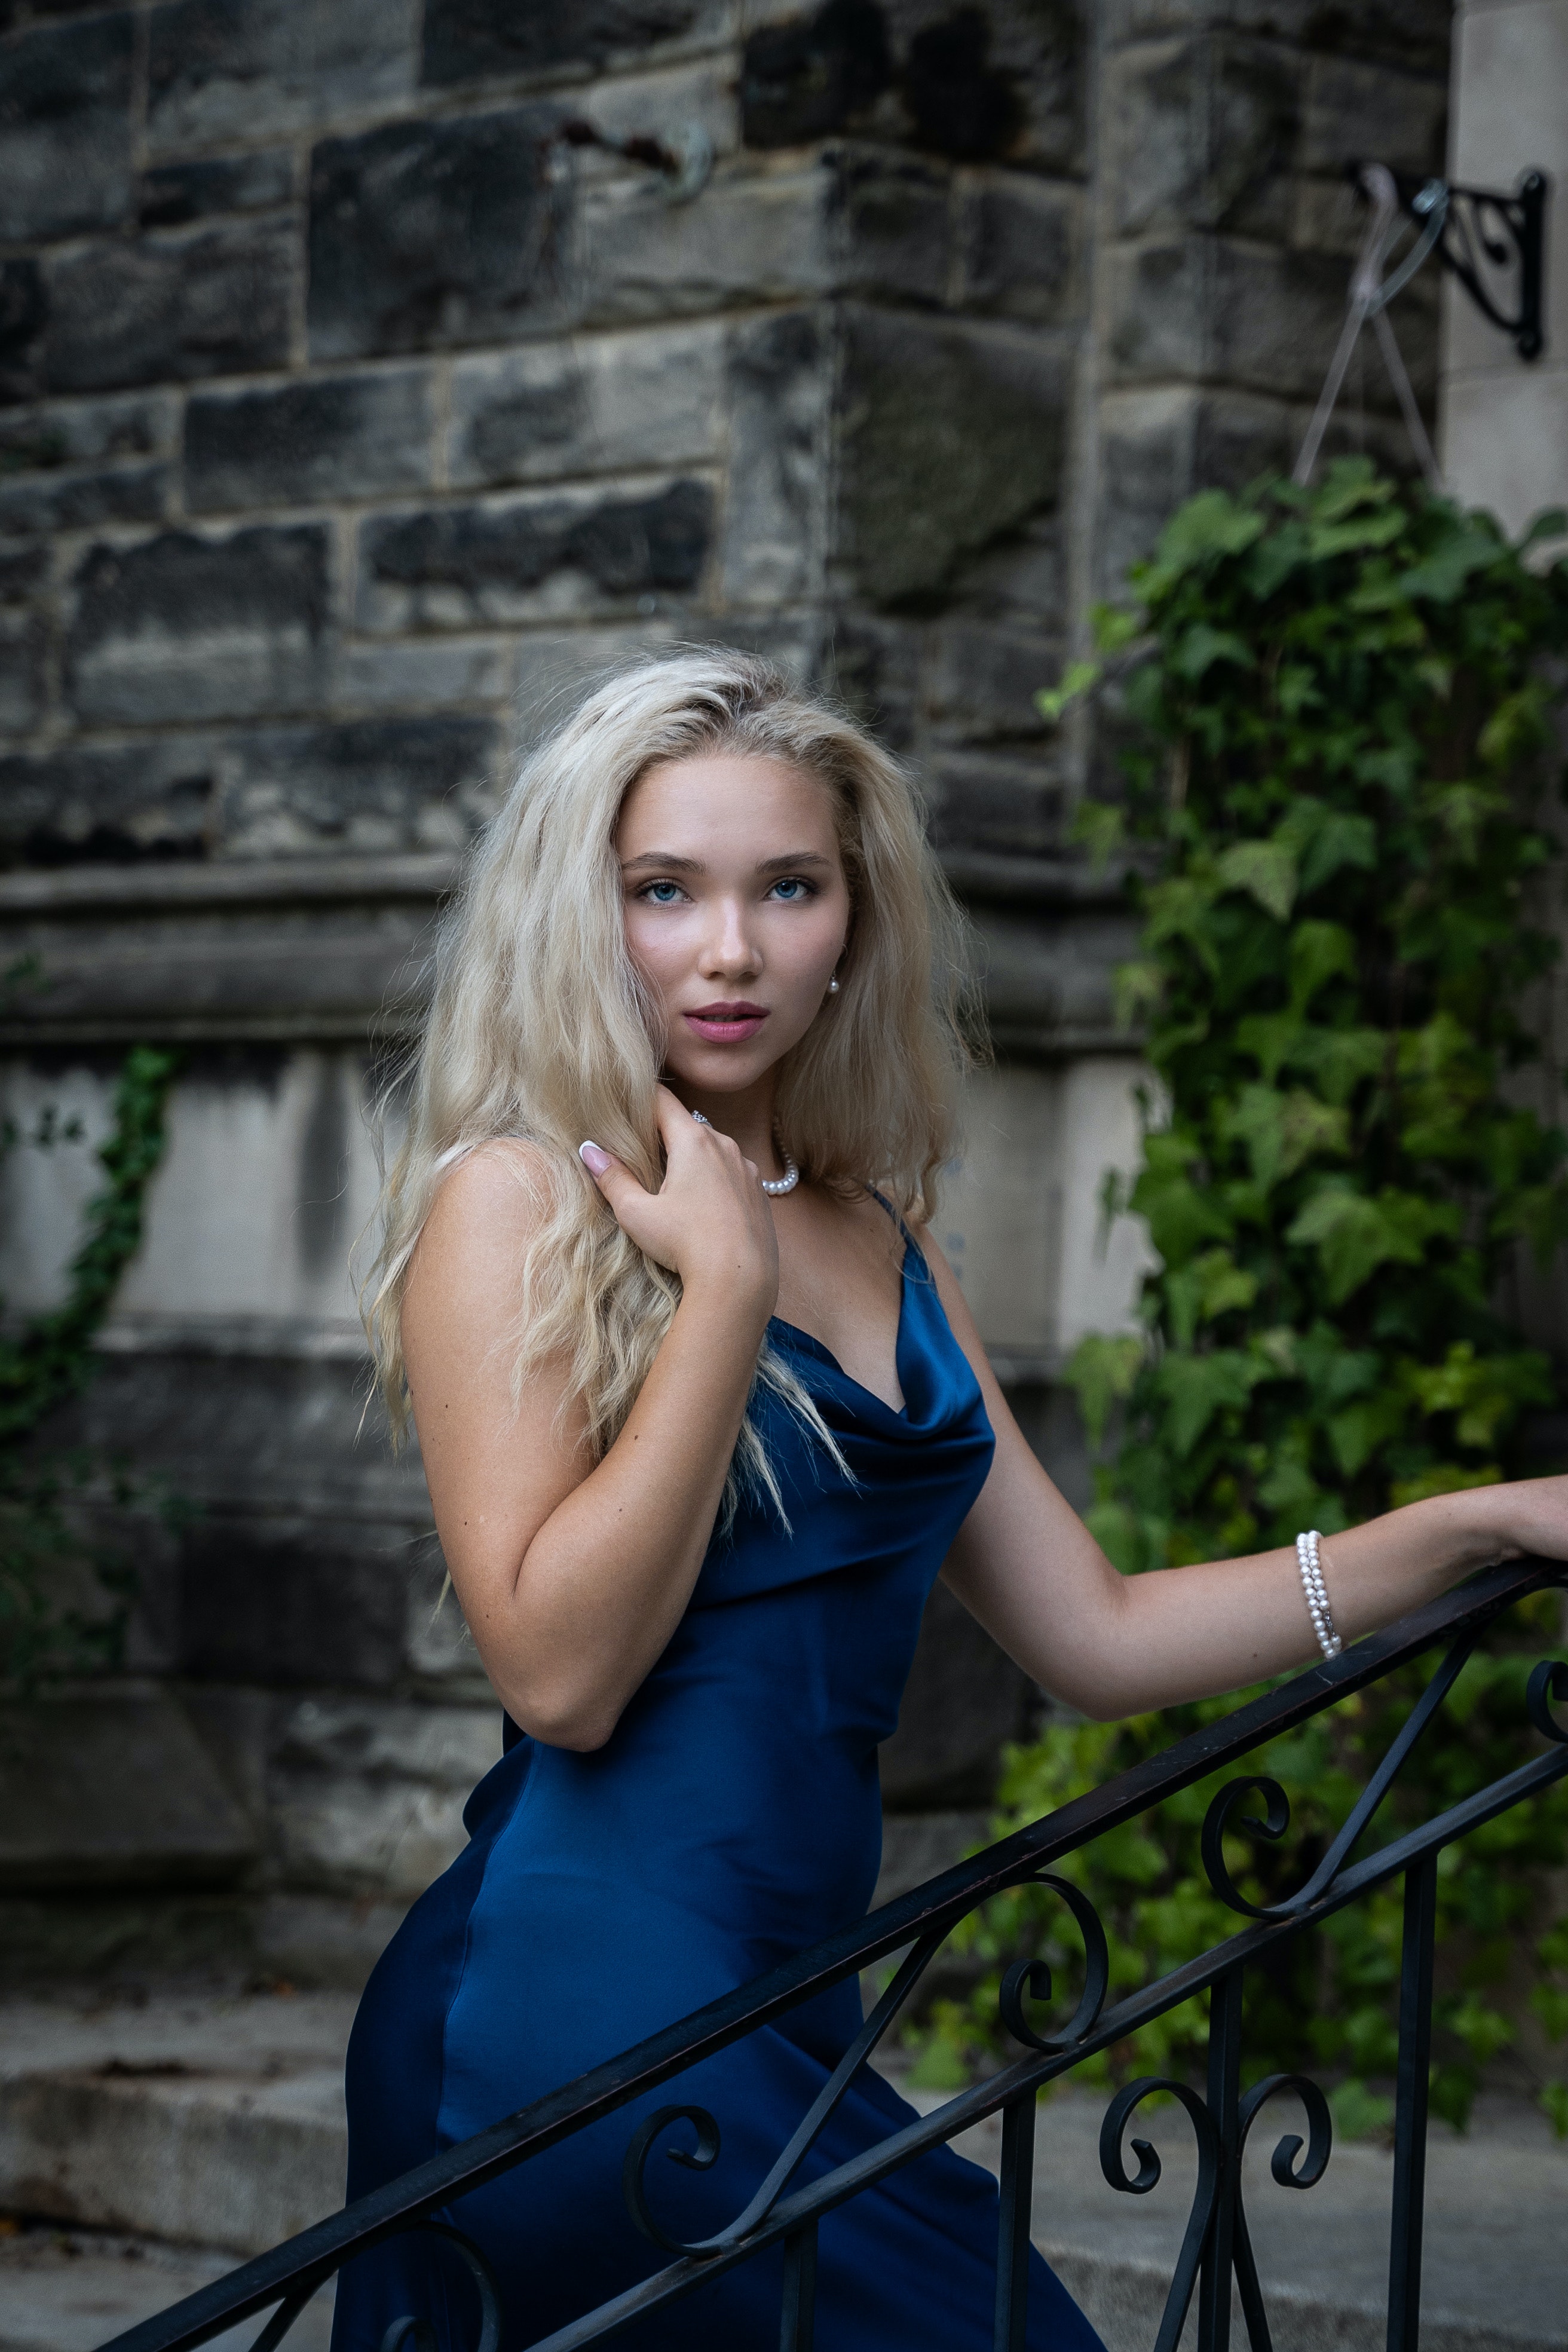
woman, hair, hairstyle, shoulder, flash photography, waist, People in nature, plant, sleeveless shirt, thigh, grass, electric blue, long hair, denim, leisure, happy, human leg, blond, trunk, eyewear, jewellery, sitting, brown hair, brick, portrait photography, brickwork, abdomen, fashion model, photo shoot, vacation